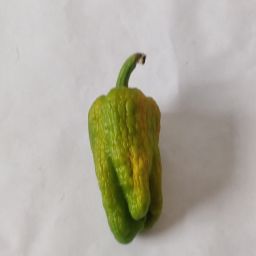
Crop: Bell Pepper
Quality: Old